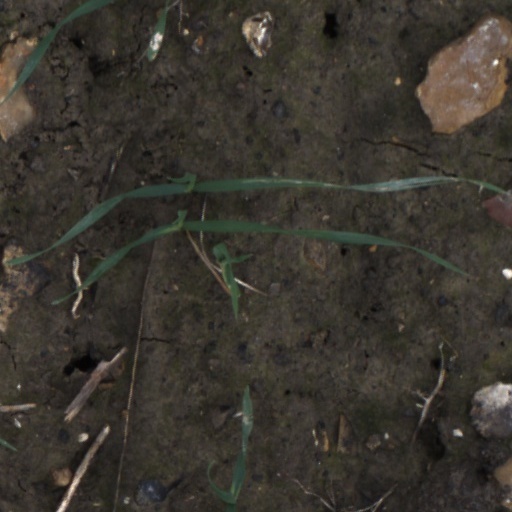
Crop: wheat